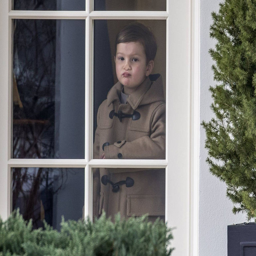
grandson of politician looks out the window prior to person